Wealdstone

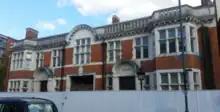
Wealdstone Police Station in 2017

The Kodak Harrow factory was located in Wealdstone until its closure in 2016. This, along with nearby factories of Winsor & Newton (a facility of the artists' materials company which closed in 2010), Whitefriars Glass and Hamilton Brush Works, turned Wealdstone into Harrow's industrial centre. Waverley Industrial Estate still contains industry today. A Her Majesty's Stationery Office factory in the area was demolished in 1996 and now replaced by Harrow Crown Court.